Describe the emotion expressed in this image:  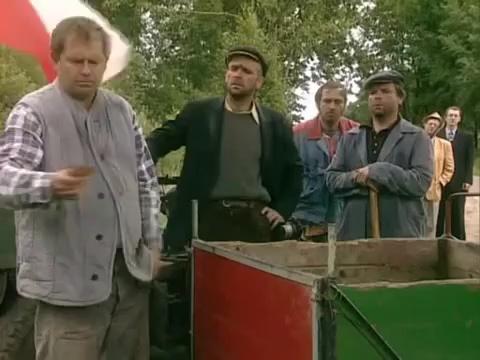
This person displays Suffering, valence and arousal with low intensity.